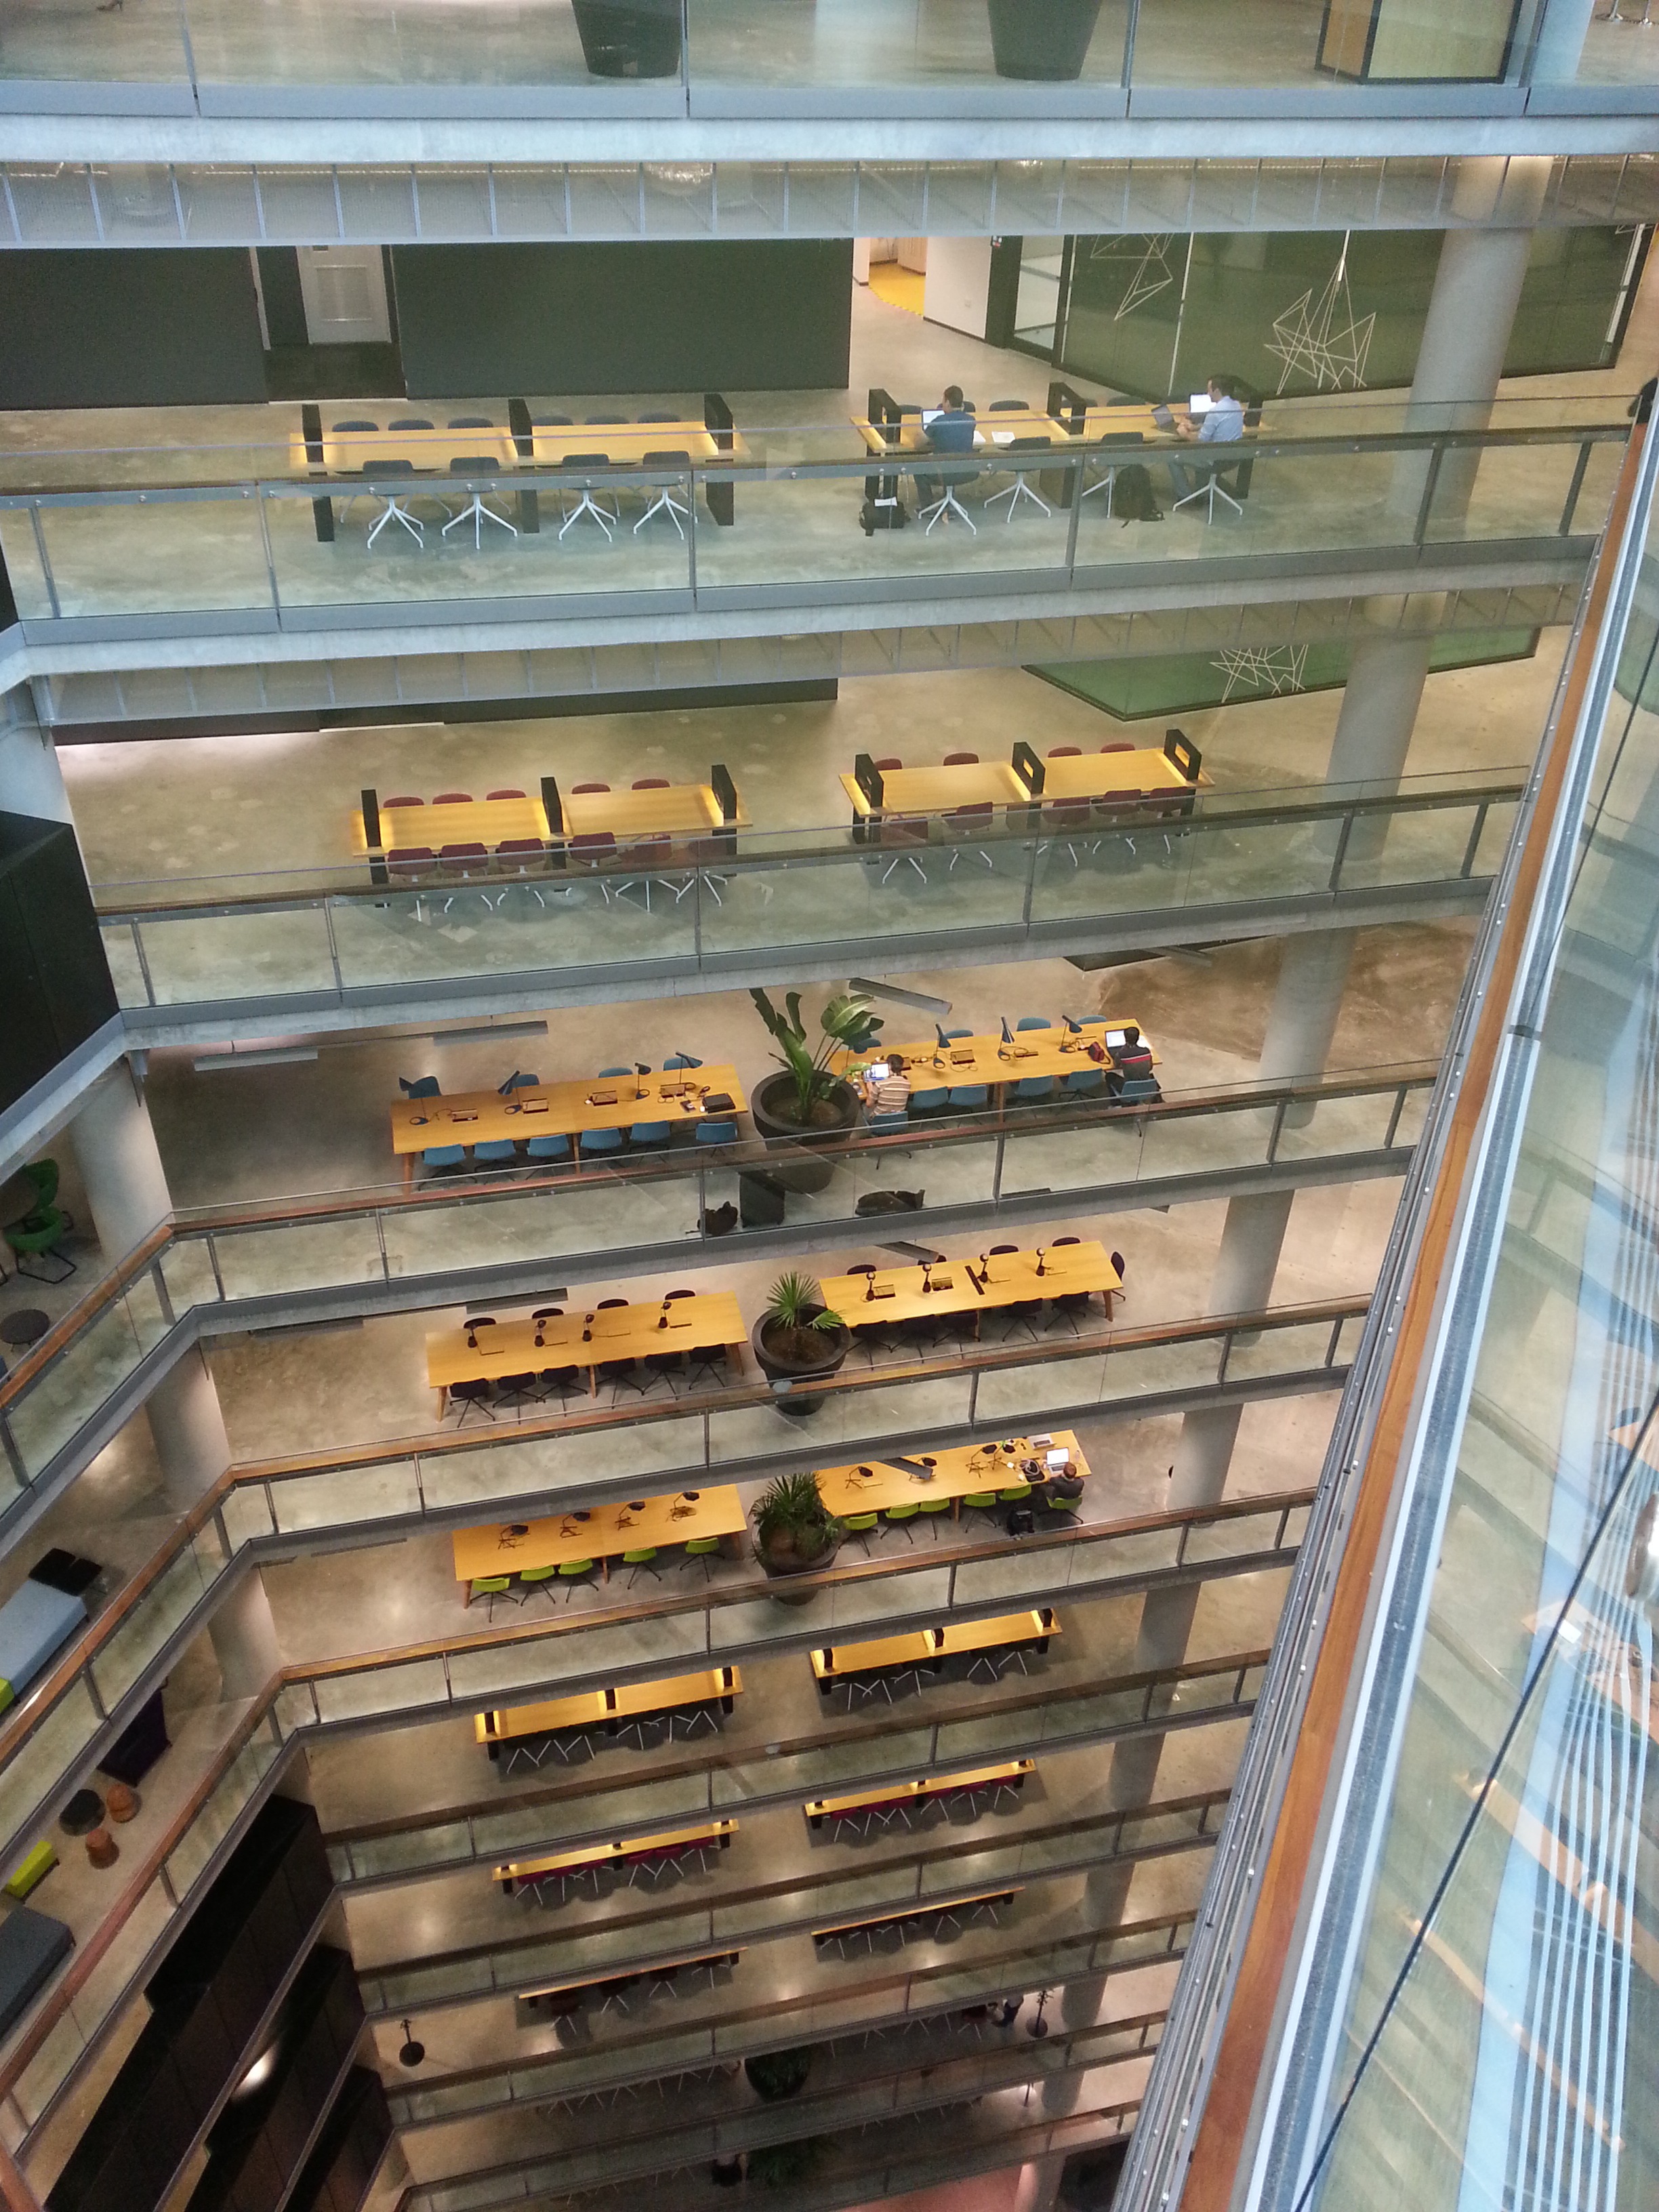
architecture, wood, interior, building, urban, construction, business, modern, interior design, design, contemporary, architectural, window covering